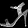
Label: Sandal